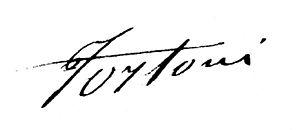
Signature au bas d'un document de métrage par un géomètre
Le Café Tortoni de Paris est un café parisien qui a connu un très grand succès au XIXᵉ siècle. Ses propriétaires successifs, d'origine italienne et glaciers de profession ont fait de cette maison un établissement de luxe ouvert à tous.